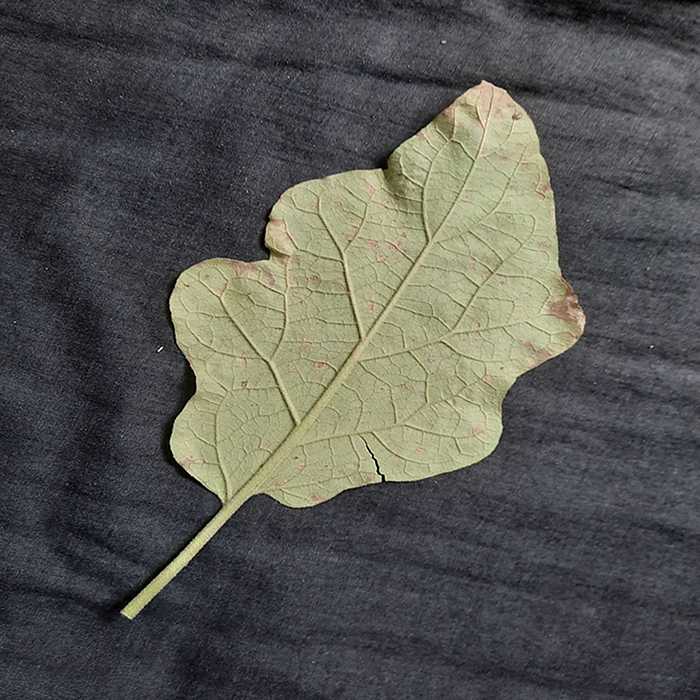
Plant: Eggplant
Label: Eggplant Cercopora leaf spot